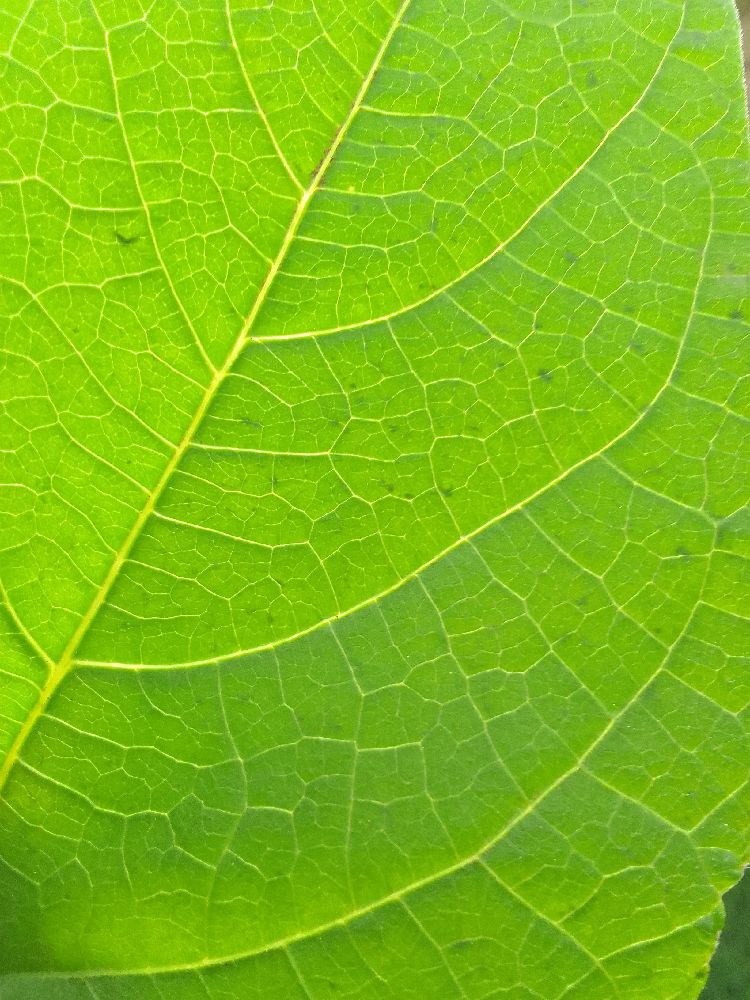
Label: healthy